Guldborgsund Municipality

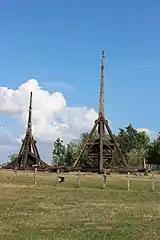
Trebuchets at Middelaldercentret

Among the largest tourist attraction in the municipality is Middelaldercentret just outside Nykøbing Falster, which is an open-air museum built as a medieval town with houses and weaponry from around 1400. In Nysted is Aalholm, which is a privately owned castle. Fuglsang Art Museum holds a notable collection of Danish art from the end of the 18th century until today. In Marielyst on eastern Falster is a large summer house area and long sandy beaches.